Federal University of Rondônia

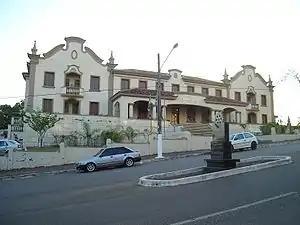
Main building

The Federal University of Rondônia (UNIR) is located in the state of Rondônia, in Brazil. It is the only public university in the state.